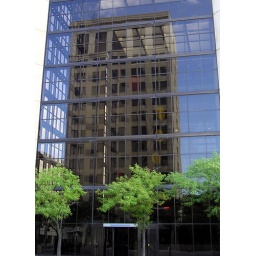
Union National Bank building reflection on the glass of the Bank of America Building in Wichita Kansas.  Taken during 2009 Worldwide Photowalk.